U.S. Route 6 in Pennsylvania

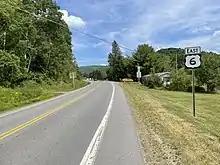
US 6 eastbound past PA 44 in Sweden Valley

US 6 enters Potter County and continues east through a mix of forested mountains and farmland with some development north of the river, passing the community of Roulette. The road continues southeast through rural areas, turning to the northeast as it passes south of a tract of Susquehannock State Forest. The route enters more developed areas and continues into the borough of Coudersport, where it becomes Port Allegany Road and then Eulalia Street. US 6 turns east onto Chestnut Street and crosses the Allegheny River. The route turns north onto South Main Street and heads through the downtown area of Coudersport, crossing the river again and becoming North Main Street. US 6 reaches an intersection with PA 44, which continues north on North Main Street, near the Potter County Courthouse. At this point, US 6 and PA 44 turn east for a concurrency on East 2nd Street, crossing the Allegheny River and passing through more developed areas to the south of forests. The two routes run to the north of Coudersport Area Junior/Senior High School along this stretch. The road has an intersection with the northern terminus of PA 872 before it leaves Coudersport as it passes south of UPMC Cole hospital, heading southeast through wooded areas with some fields and development to the north of Mill Creek. In the community of Sweden Valley, PA 44 splits from US 6 by turning to the south to follow the creek. US 6 heads east through woodland, entering the Susquehannock State Forest and traversing Denton Hill. After descending the hill, the road passes north of Denton Hill State Park and south of a rest area accessible from both directions and the Pennsylvania Lumber Museum. The route comes to an intersection with the southern terminus of PA 449 in Walton, at which point it leaves the state forest. US 6 begins to follow the Pine Creek, and it continues southeast through forested mountains with some fields and development. The route heads into the borough of Galeton and becomes West Main Street, heading east near developed areas and coming to a junction with the northern terminus of PA 144 in the center of the borough. Here, the road becomes East Main Street before it leaves the borough and runs through rural land with some development.